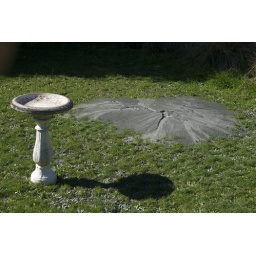
(I righted the bird bath after the initial earthquake. None of the after-shocks were sufficient to knock it over again.)